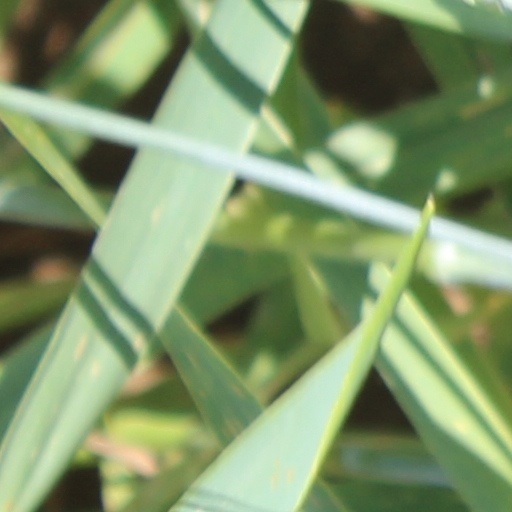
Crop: wheat